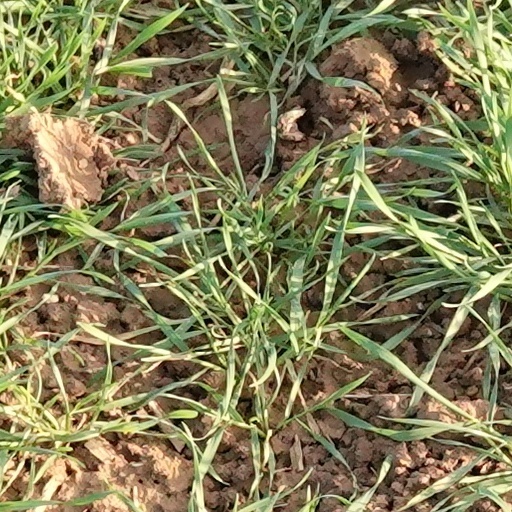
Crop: wheat